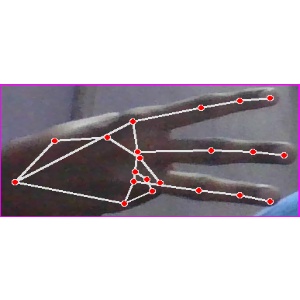
अक्षर: भ